Scottish Americans

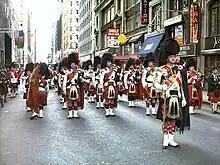
Tartan Day parade in New York City

Scottish Americans were pioneers in human spaceflight. The Mercury and Gemini capsules were built by McDonnell. The first American in space, Alan Shepard, the first American in orbit, John Glenn, and the first man to fly free in space, Bruce McCandless II, were Scottish Americans.